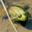
Label: frog